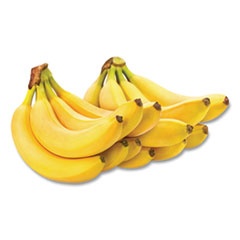
Fresh Bananas
Deliciously healthy fruit for the office breakroom! Delivered fresh and will make any workplace sweeter! Perfect on the go snack, and a great way to snack healthy at work! We try to pick the freshest bananas and sometimes they may arrive green Food Type: Fresh Fruits; Flavor: Bananas; Capacity (Weight): 6 lb; Sugar Free: No.
Brand: GREEN RABBIT
Category: Food, Beverages & Tobacco > Food Items > Fruits & Vegetables > Fresh & Frozen Fruits > Bananas